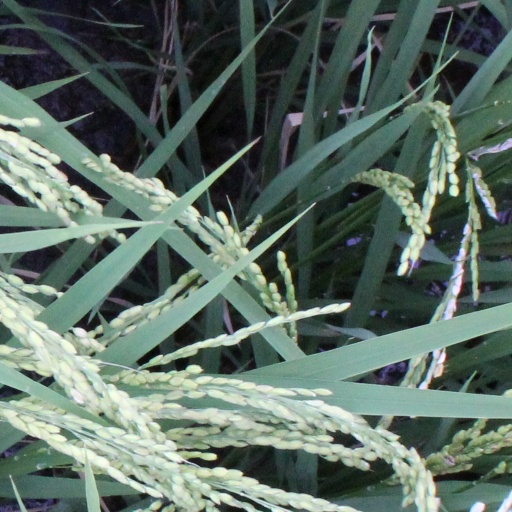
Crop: rice